Fuxingmen station (Beijing Subway)

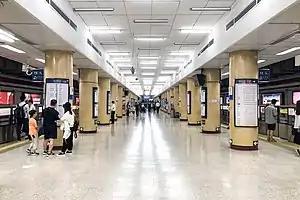
Line 1 platform 300px Line 2 platform

Fuxingmen Station is an interchange station on Line 1 and Line 2 of the Beijing Subway. It is named for Fuxingmen, a former gate in Beijing's city wall. The station handles over 170,000 transfers between Lines 1 and 2 per day.